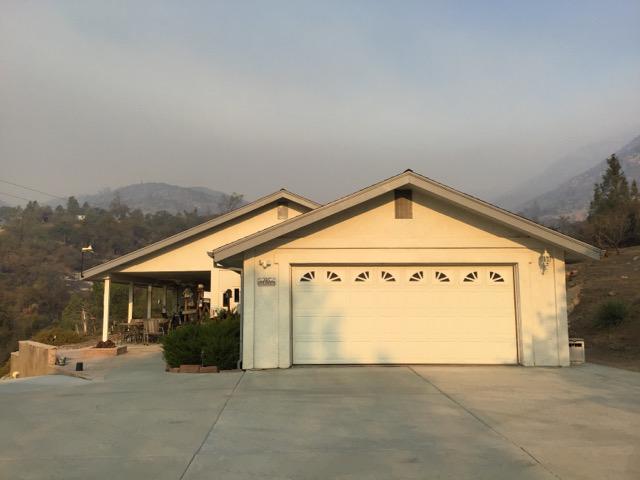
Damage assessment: no_damage